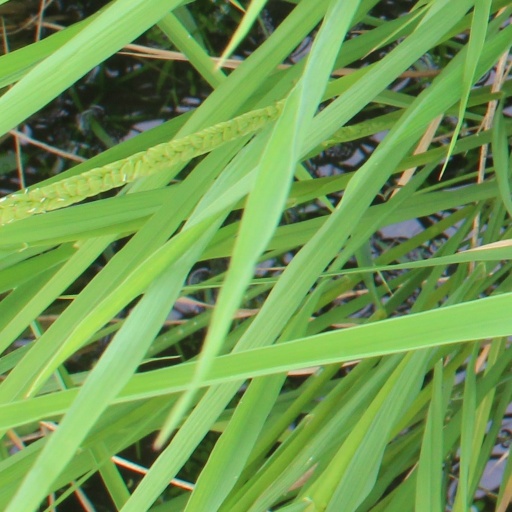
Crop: rice